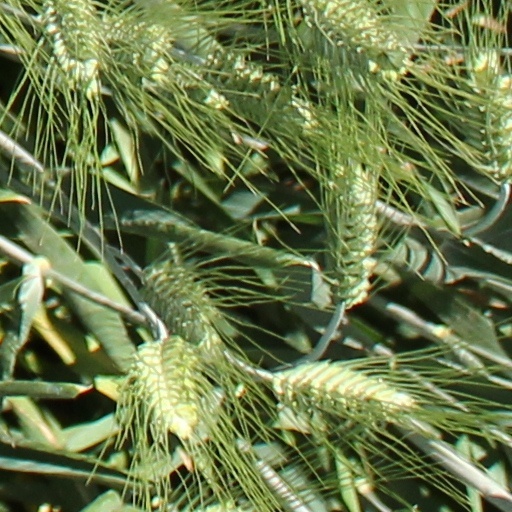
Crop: wheat